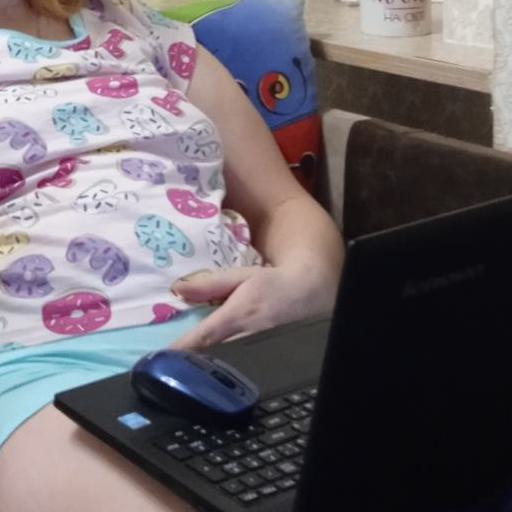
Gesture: no_gesture